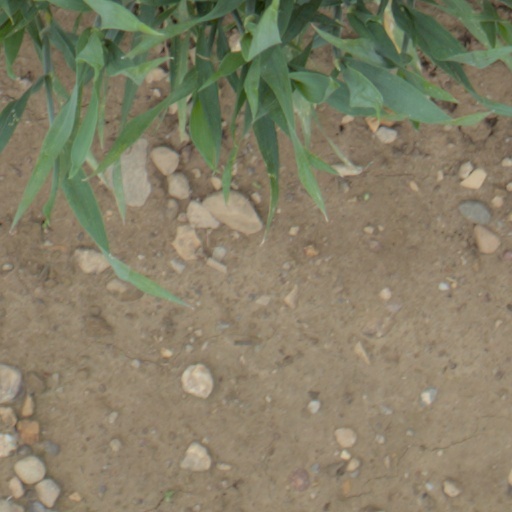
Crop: wheat